When Heaven Burns

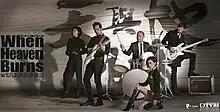
Promotional poster

When Heaven Burns is a 2011 Hong Kong television serial produced by TVB and starring Bowie Lam, Moses Chan, Kenny Wong, Charmaine Sheh and Angela Tong. First revealed during TVB's "Sales Presentation 2009" in 2008, filming took place in late 2009 to early 2010, with the first episode airing both in Hong Kong and TVB's overseas affiliates and partners on 21 November 2011. On 27 December 2011, the show was blacklisted by the Chinese State Administration of Radio, Film, and Television, making it the first Hong Kong television drama to be censored in mainland China in more than two decades.